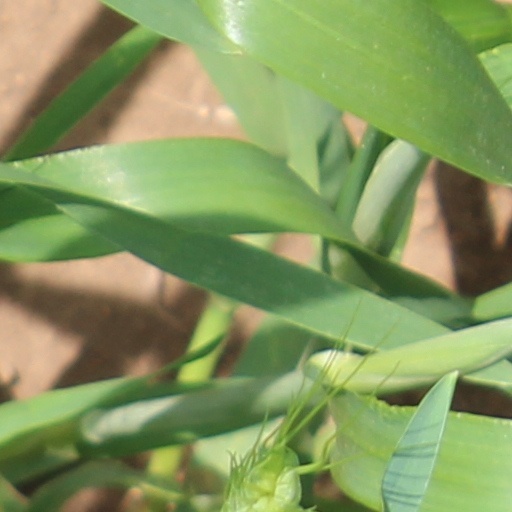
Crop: wheat